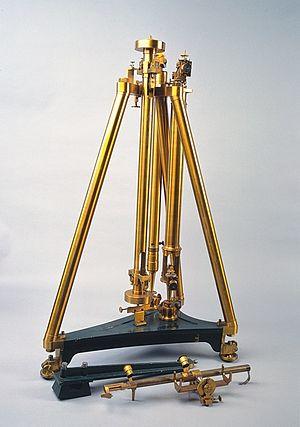
Le mètre, de symbole m, est l'unité de longueur du Système international. C'est l'une de ses sept unités de base, à partir desquelles sont construites les unités dérivées.
Les premiers étalons de longueur connus remontent à l'âge du bronze. La métrologie connait un tournant majeur avec la révolution scientifique qui débute avec les travaux de Nicolas Copernic en 1543. Des mesures de plus en plus précises sont nécessaires et les scientifiques cherchent à s'affranchir des étalons métalliques dont la longueur varie avec la température. Afin de faciliter leurs calculs, ils préfèrent également le système décimal aux différents systèmes complexes de subdivision en usage à l'époque. Au XVIIᵉ siècle, de nombreux scientifiques envisagent la longueur du pendule battant la seconde comme étalon de longueur. Le mot mètre est né de cette première définition et vient de l'italien « metro cattolico » signifiant en français « mesure universelle ». Cette définition est abandonnée lorsqu'il apparaît que la longueur du pendule change avec la pesanteur qui varie en fonction de la latitude du lieu en raison de la rotation de la Terre sur elle-même. De plus, il s'avère que l'étude des variations de la longueur du pendule constitue un moyen complémentaire aux mesures d'arcs méridiens pour déterminer la figure de la Terre.